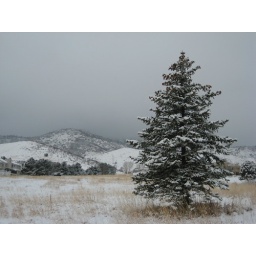
pine in field